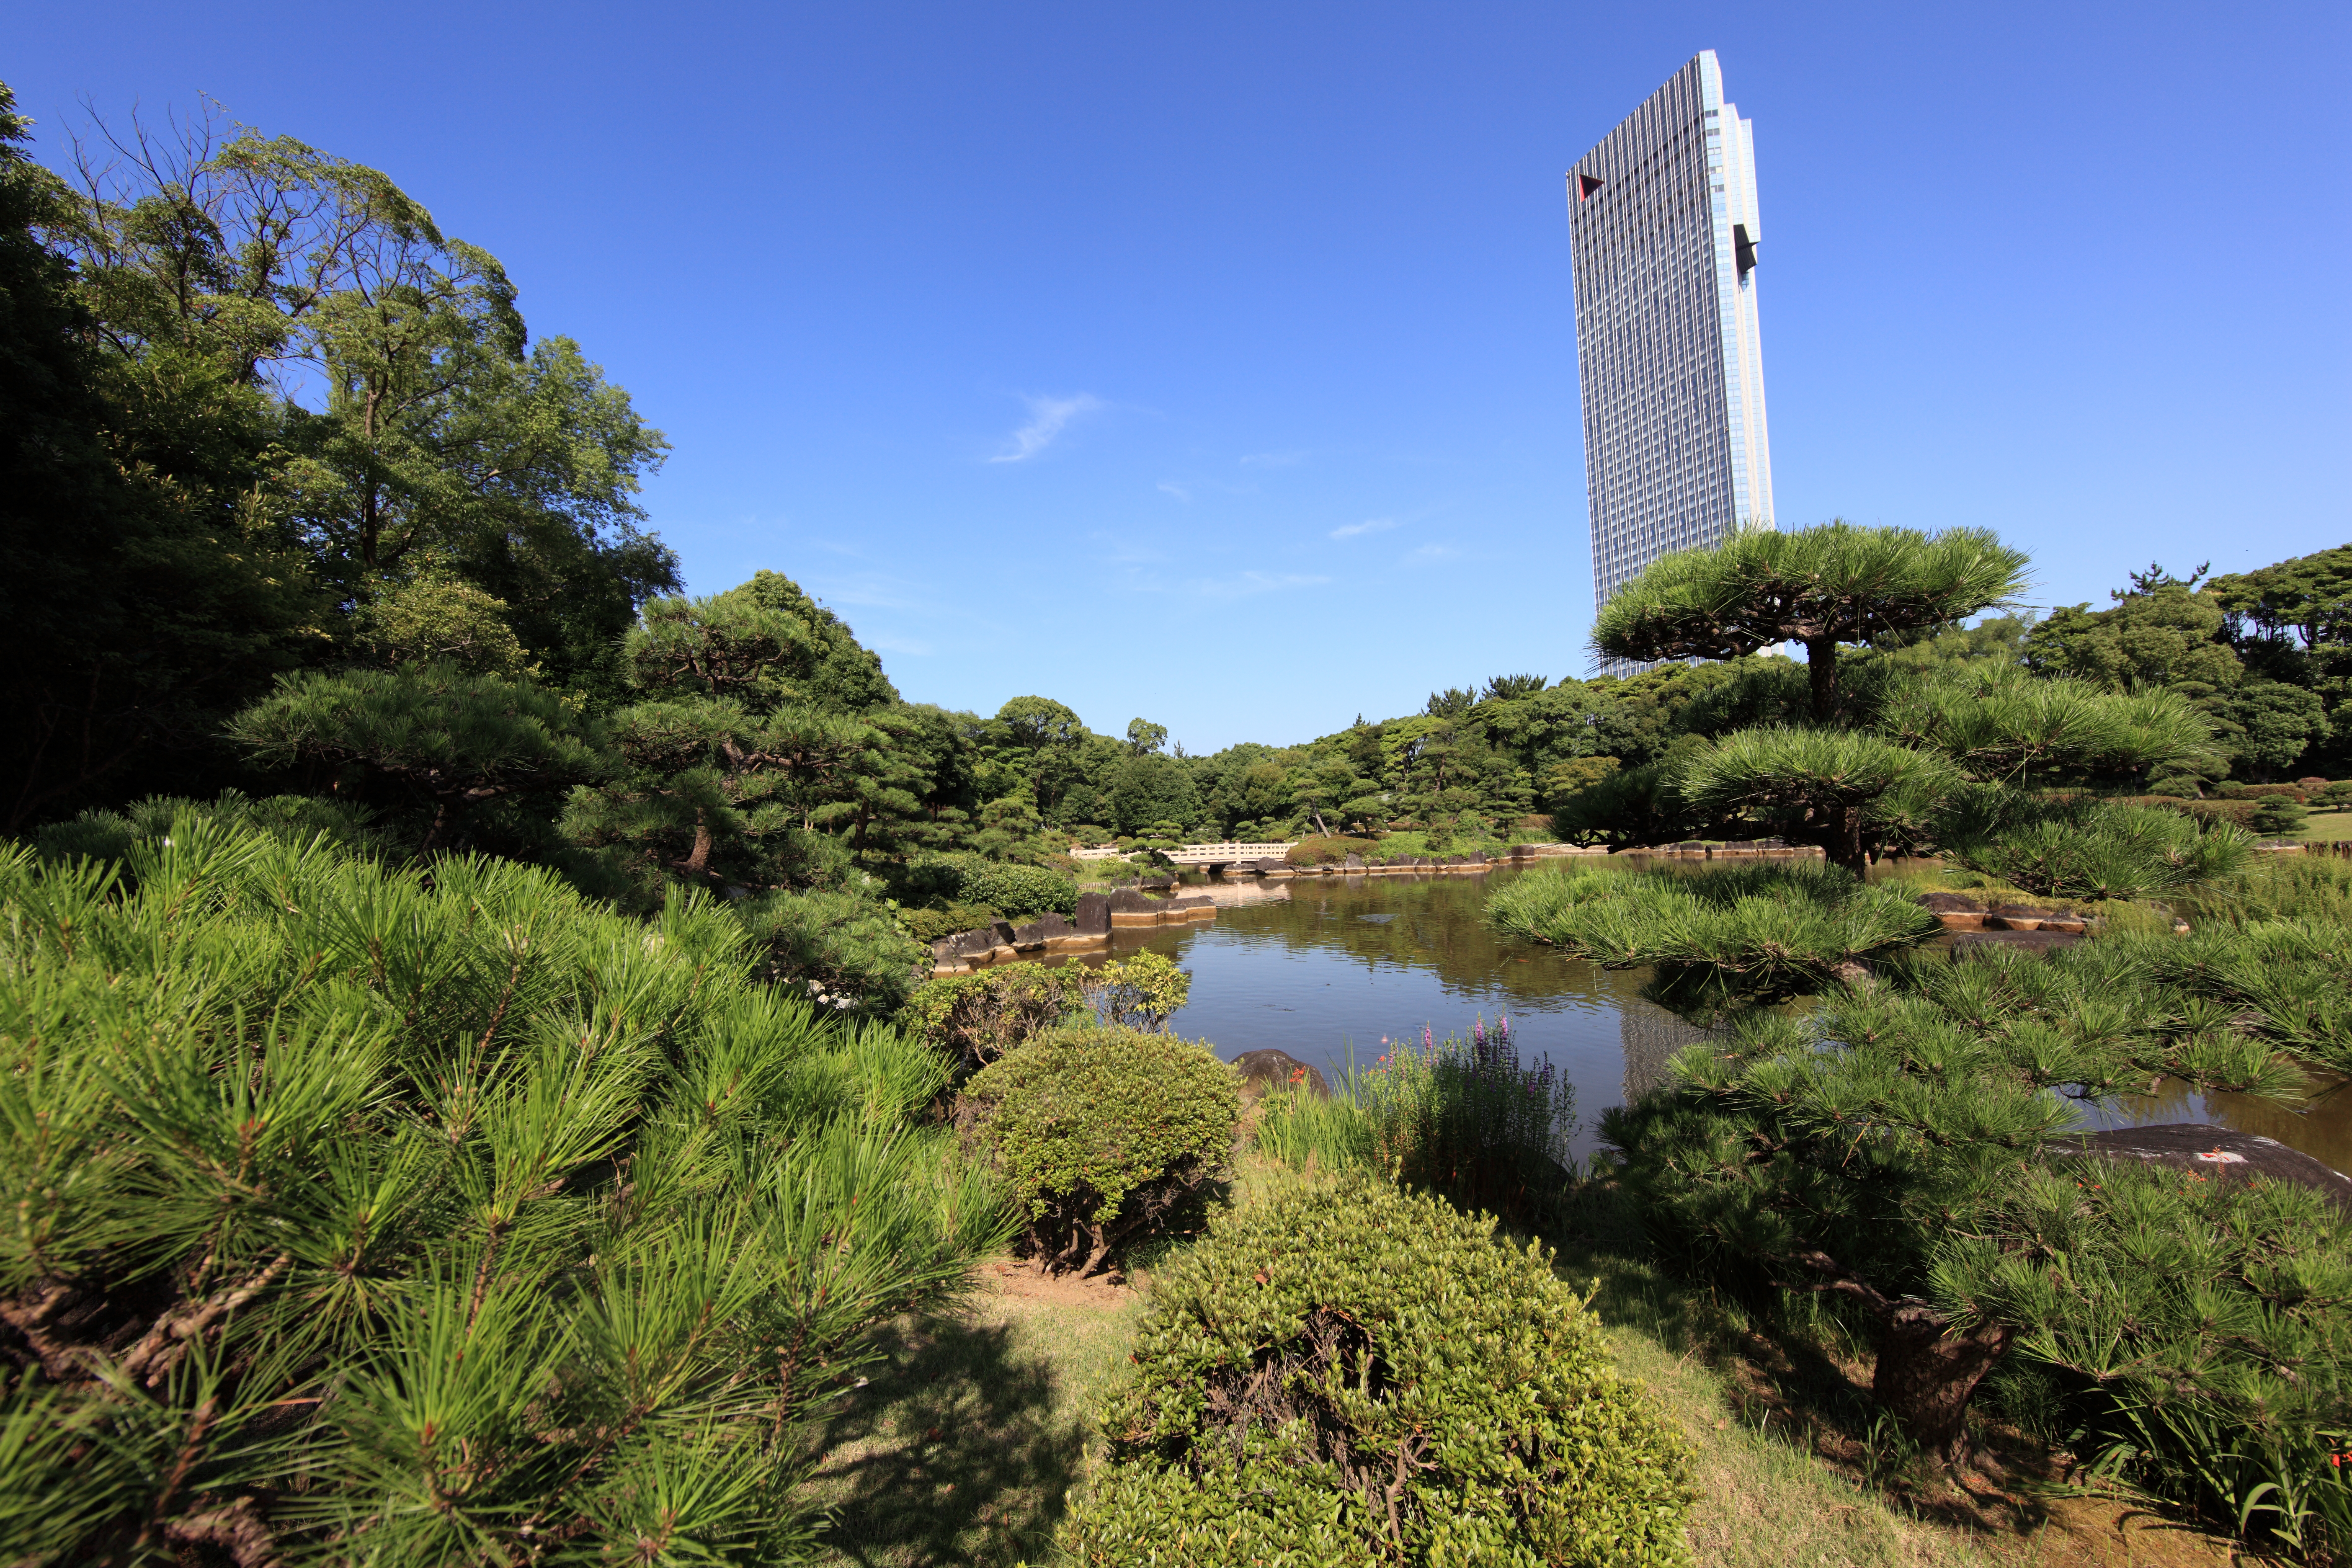
landscape, tree, wilderness, hill, flower, river, high, reservoir, garden, japanese, 5d, style, hires, markii, ecosystem, hi, res, resolution, chiba, canonef14mmf28liiusm, makuharikaihinkouen, biome